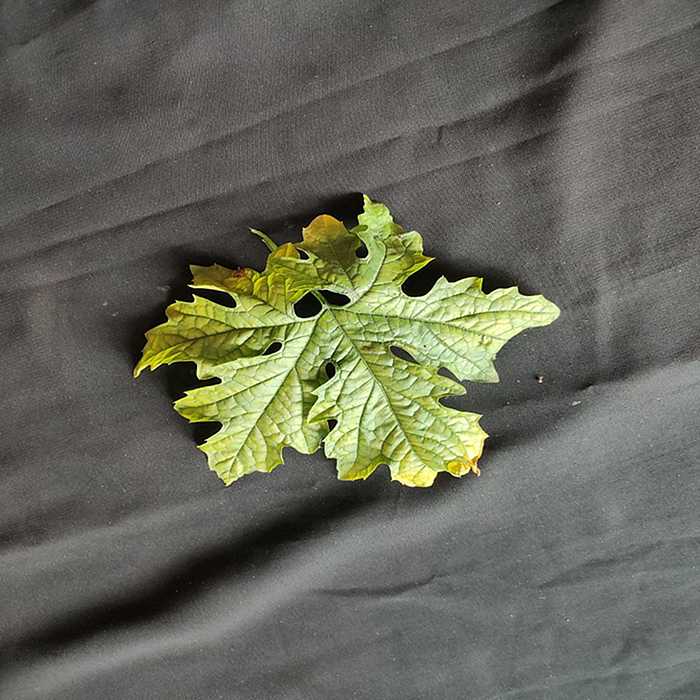
Plant: Bitter Gourd
Label: Mosaic virus